Château de Châteaubriant

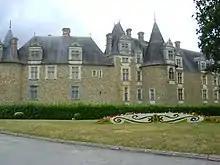
The Jean de Laval wing seen from the moat. The Françoise de Foix tower is on the right.

The Jean de Laval wing was designed by Jean Delespine, a local architect, and built after 1532. At that time, French architecture had changed a lot: medieval features still in use at the beginning of the 16th century were totally rejected for Italian designs. Thus the Jean de Laval wing is fully different from the Bâtiment des Gardes. It is opened on the bailey by large windows bordered by tuff pilasters and small niches and it has Italian sculpted dormers. On the external facade, the architect reemployed the medieval walls and towers and opened them with large windows and dormers. Although very Italian in design, the building retained some French typical features, such as a steep slate roof and high chimneys. The design is also messy on several details, for example, the windows are not perfectly regular and some of them are too close to each other. Tuff, extremely common on the châteaux in the Loire Valley, because it is easily found there, had to be imported to Châteaubriant and was only used for ornamental purpose. Instead, the walls were built with local sandstone and the facade on the bailey was covered by a white coating. Local blue schist was also used for the niches and the chimneys alternate tuff and bricks.